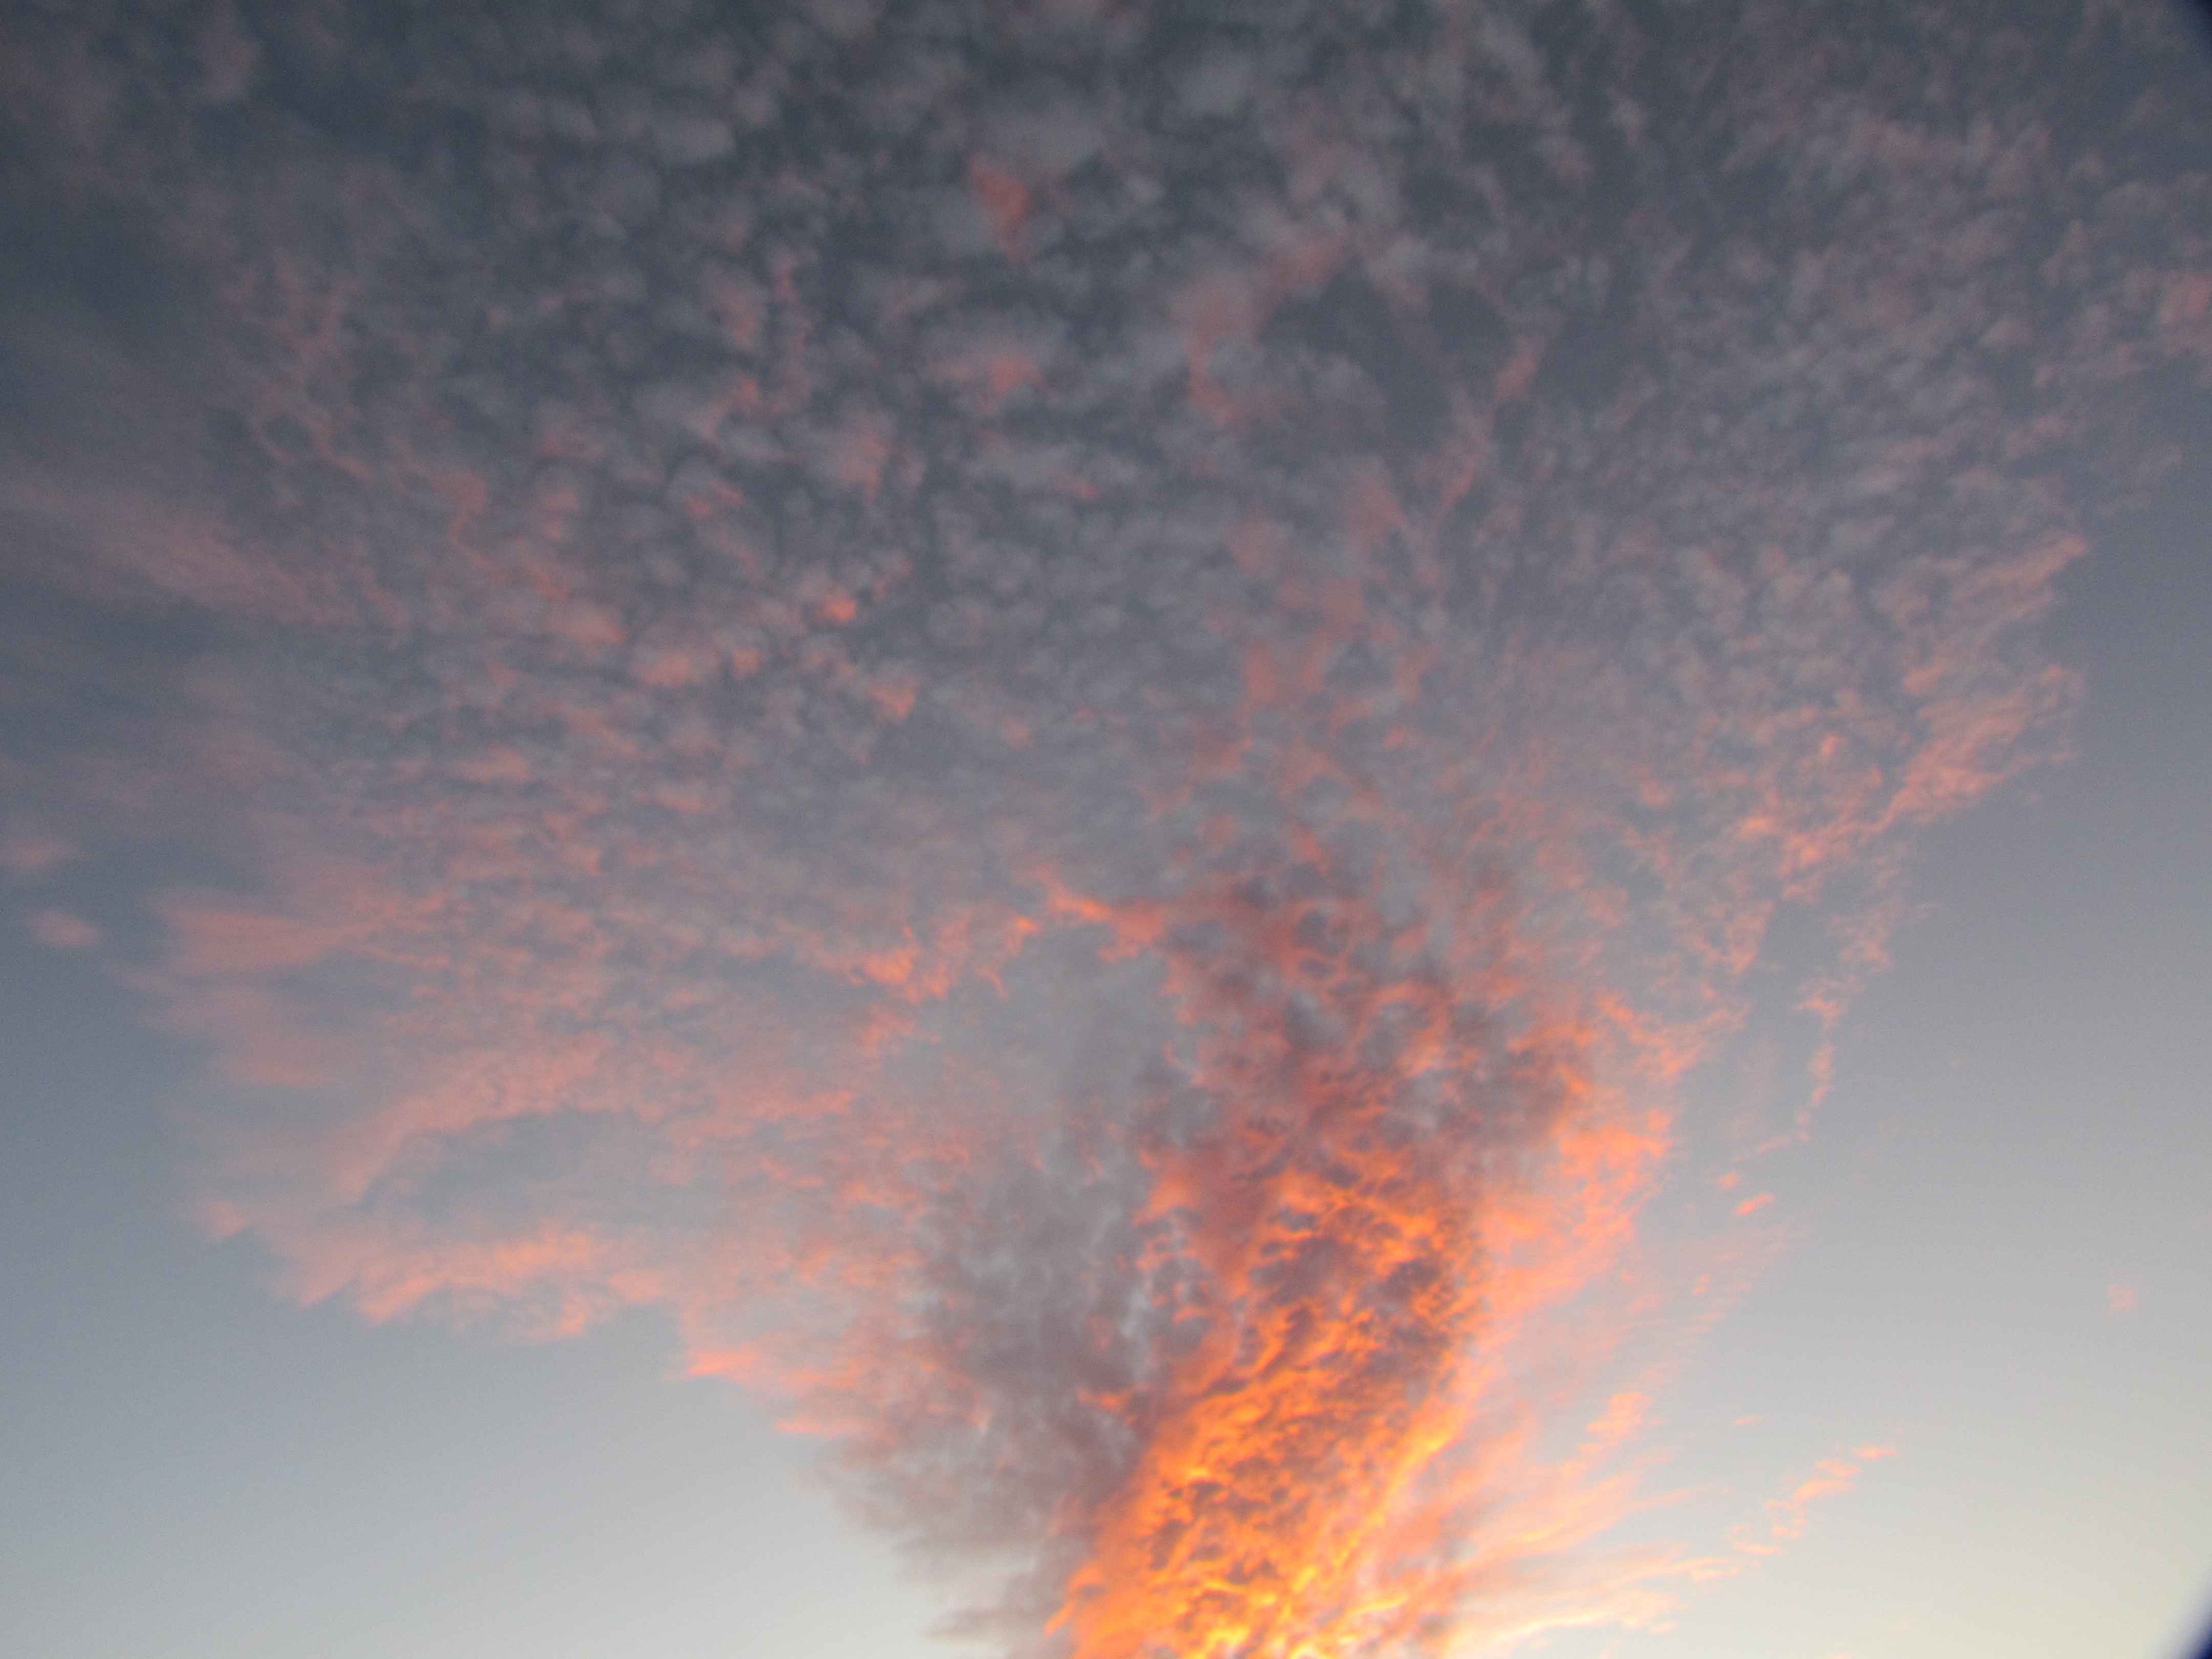
light, cloud, sky, sunshine, sunrise, sunset, sunlight, dawn, atmosphere, dusk, evening, color, portugal, sol, afterglow, meteorological phenomenon, atmosphere of earth, geological phenomenon, terras de basto